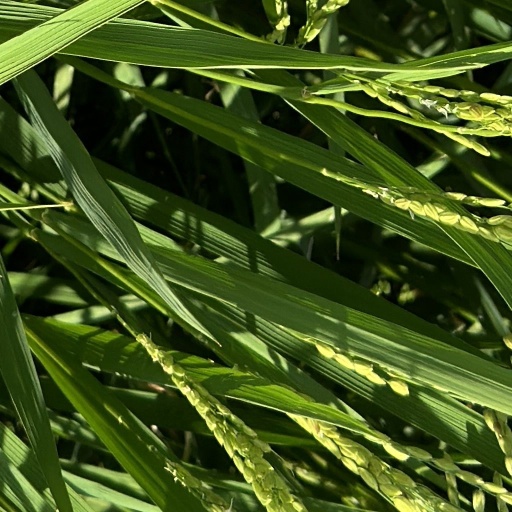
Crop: rice